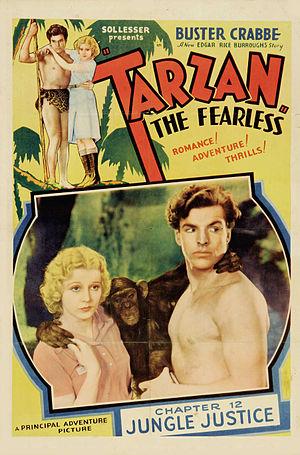
Tarzan l'intrépide est un film américain réalisé par Robert F. Hill, sorti en 1933.
Cette page recense les acteurs qui ont interprétés Tarzan au cinéma et/ou à la télévision, le plus célèbre étant Johnny Weissmuller qui a interprété ce personnage à 12 reprises.